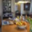
Label: table